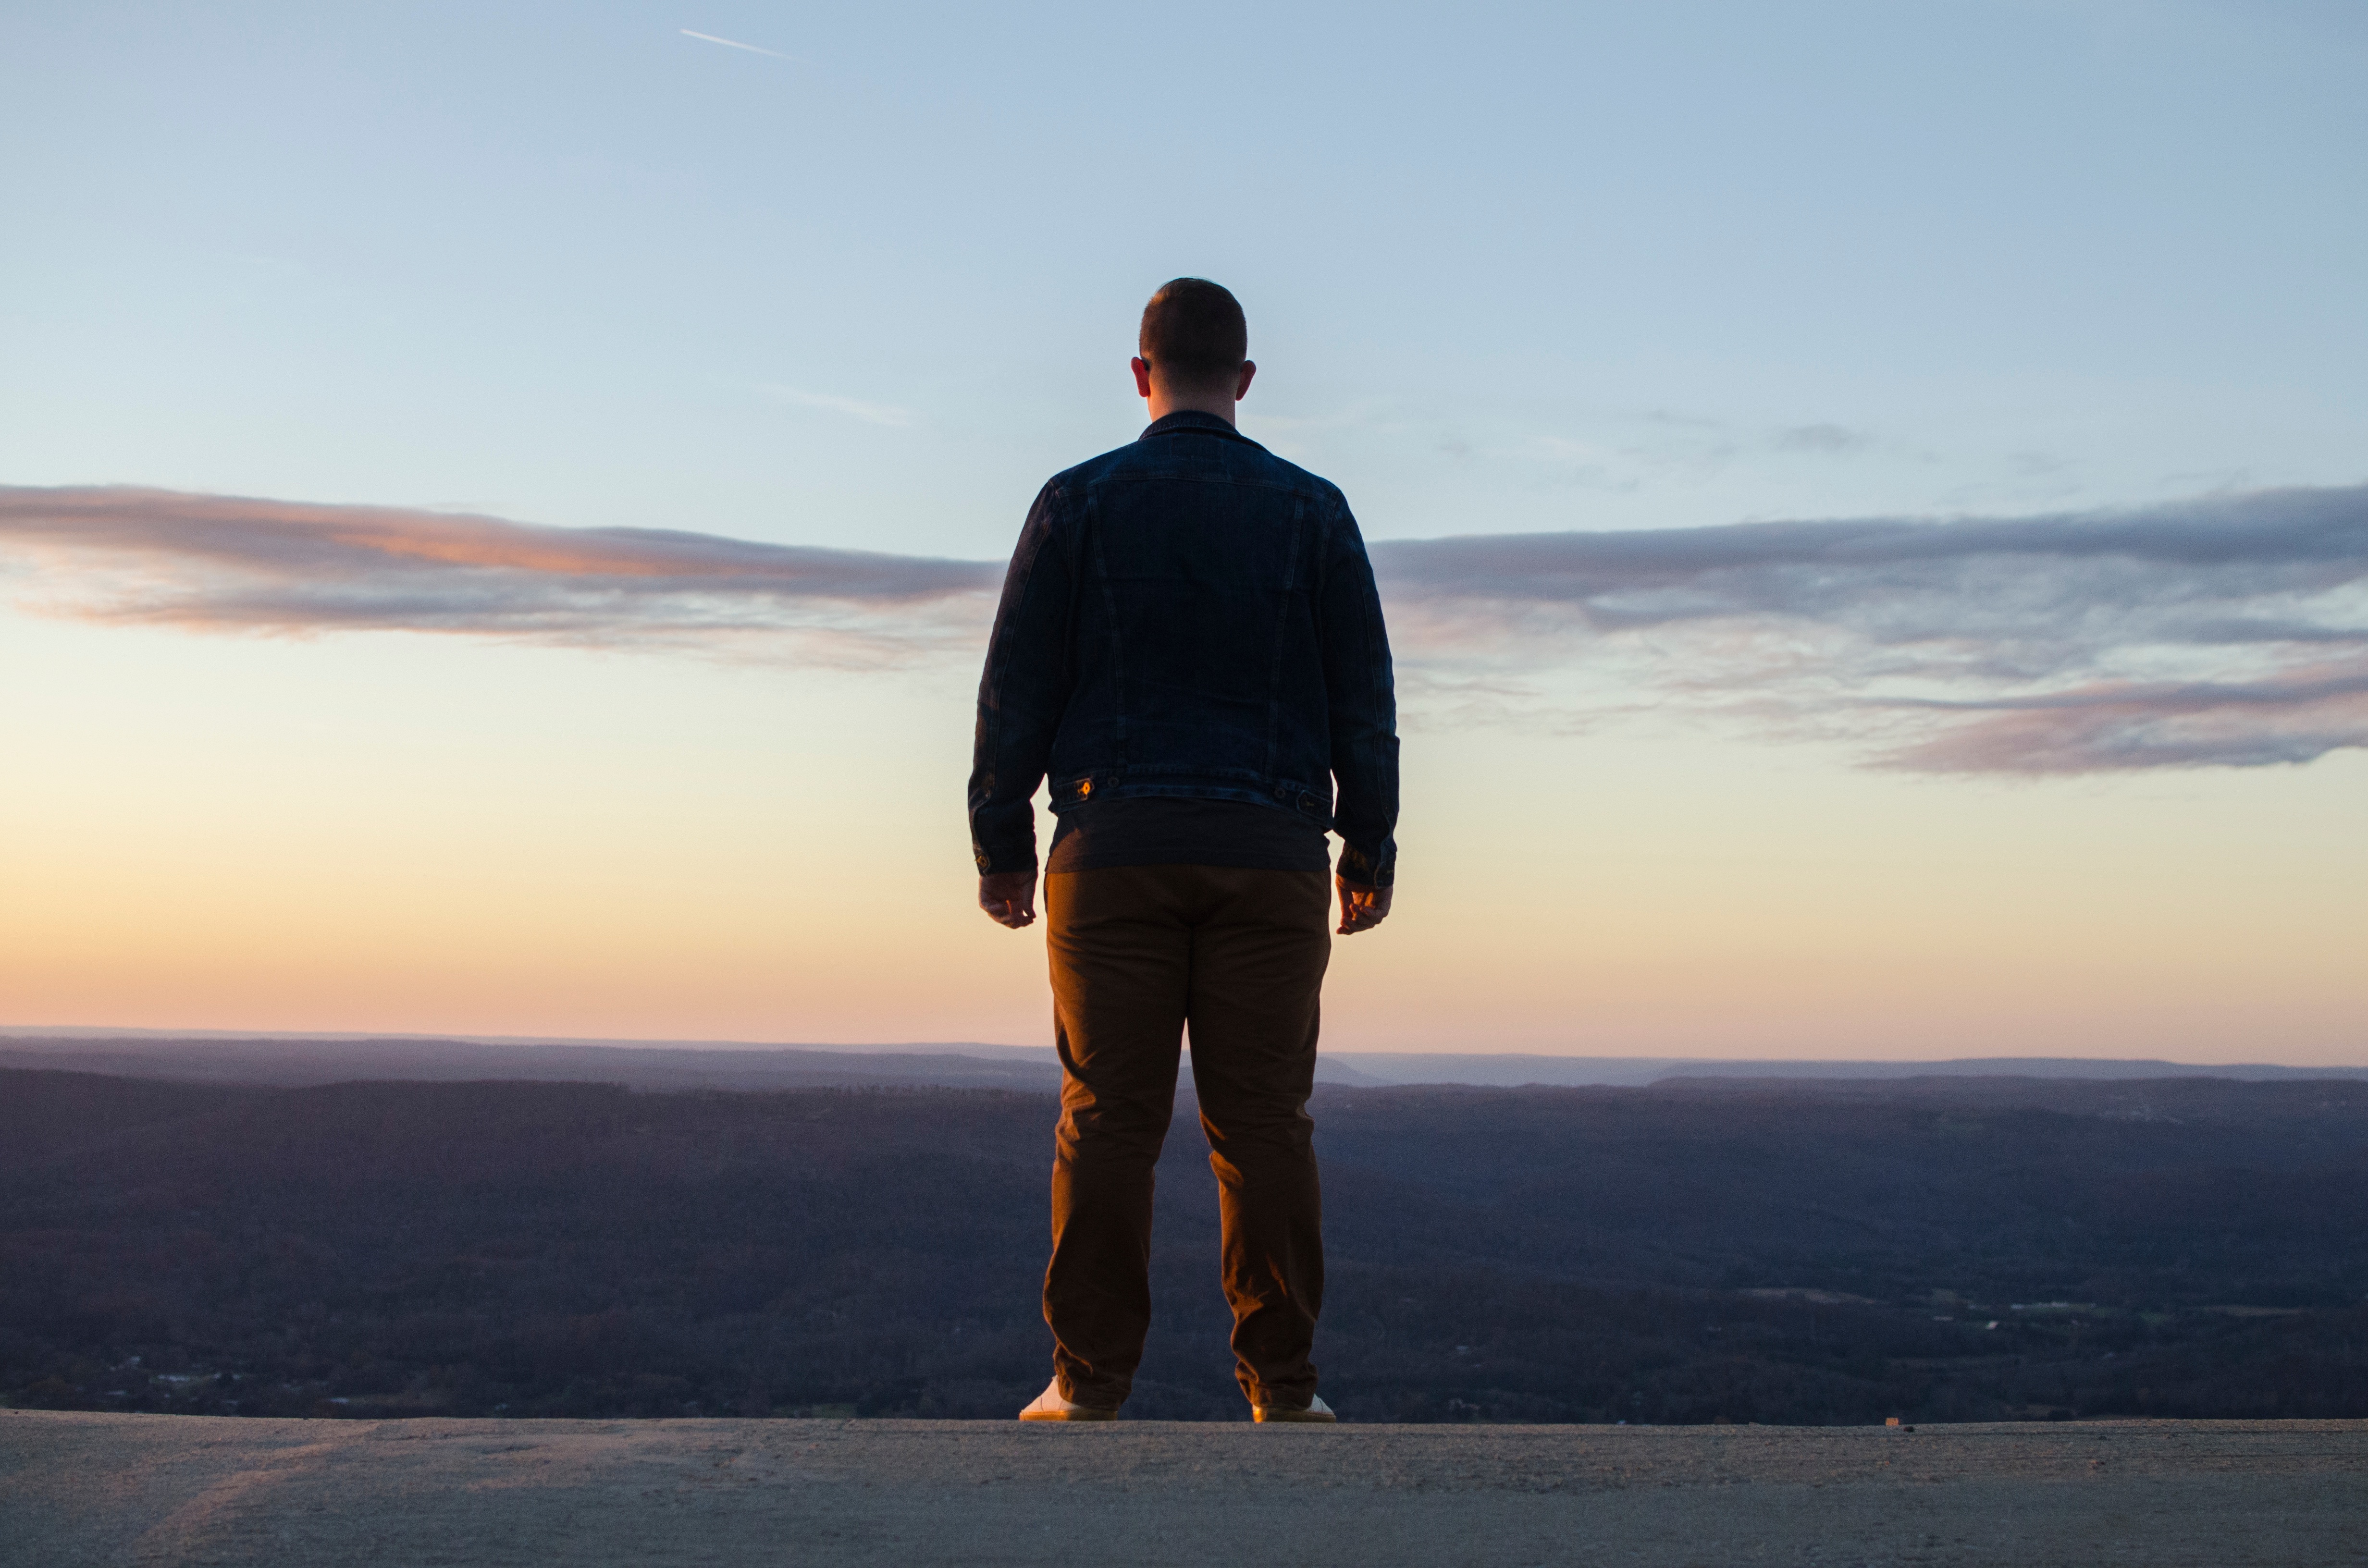
beach, sea, coast, sand, ocean, horizon, walking, mountain, sunrise, sunset, sunlight, morning, desert, vacation, evening, blue, natural environment, aeolian landform